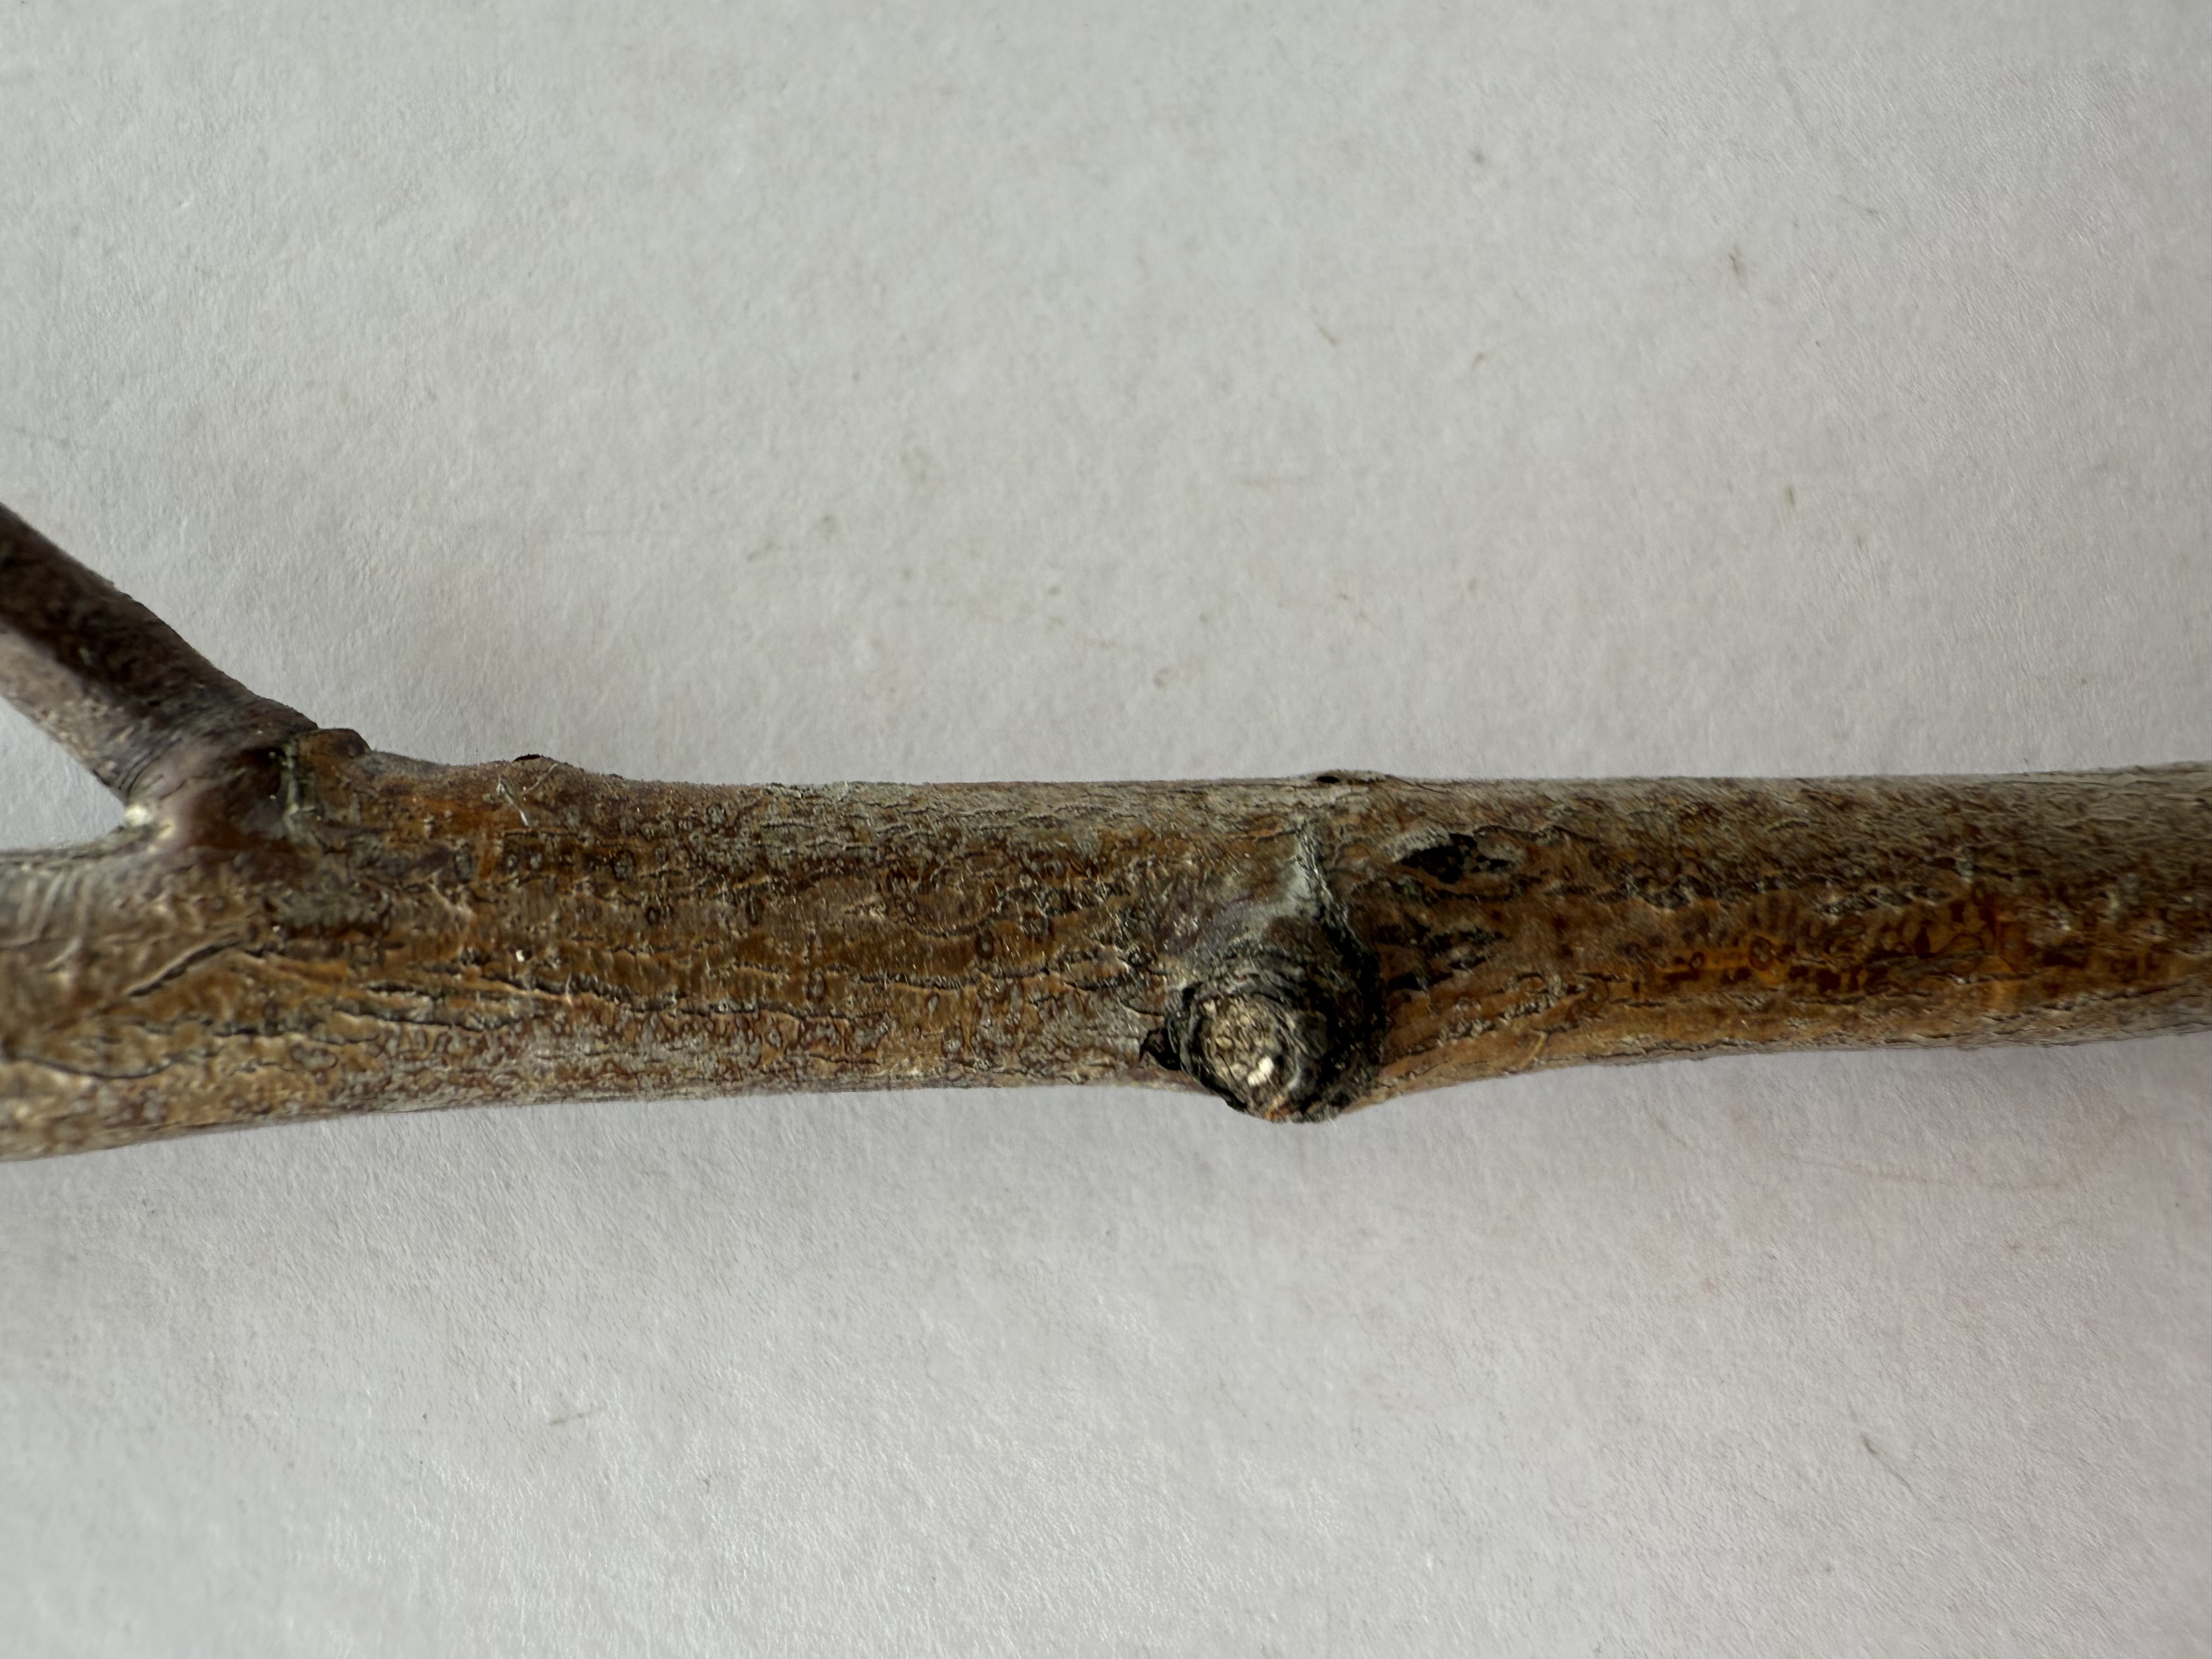
Variety: White Nectarine